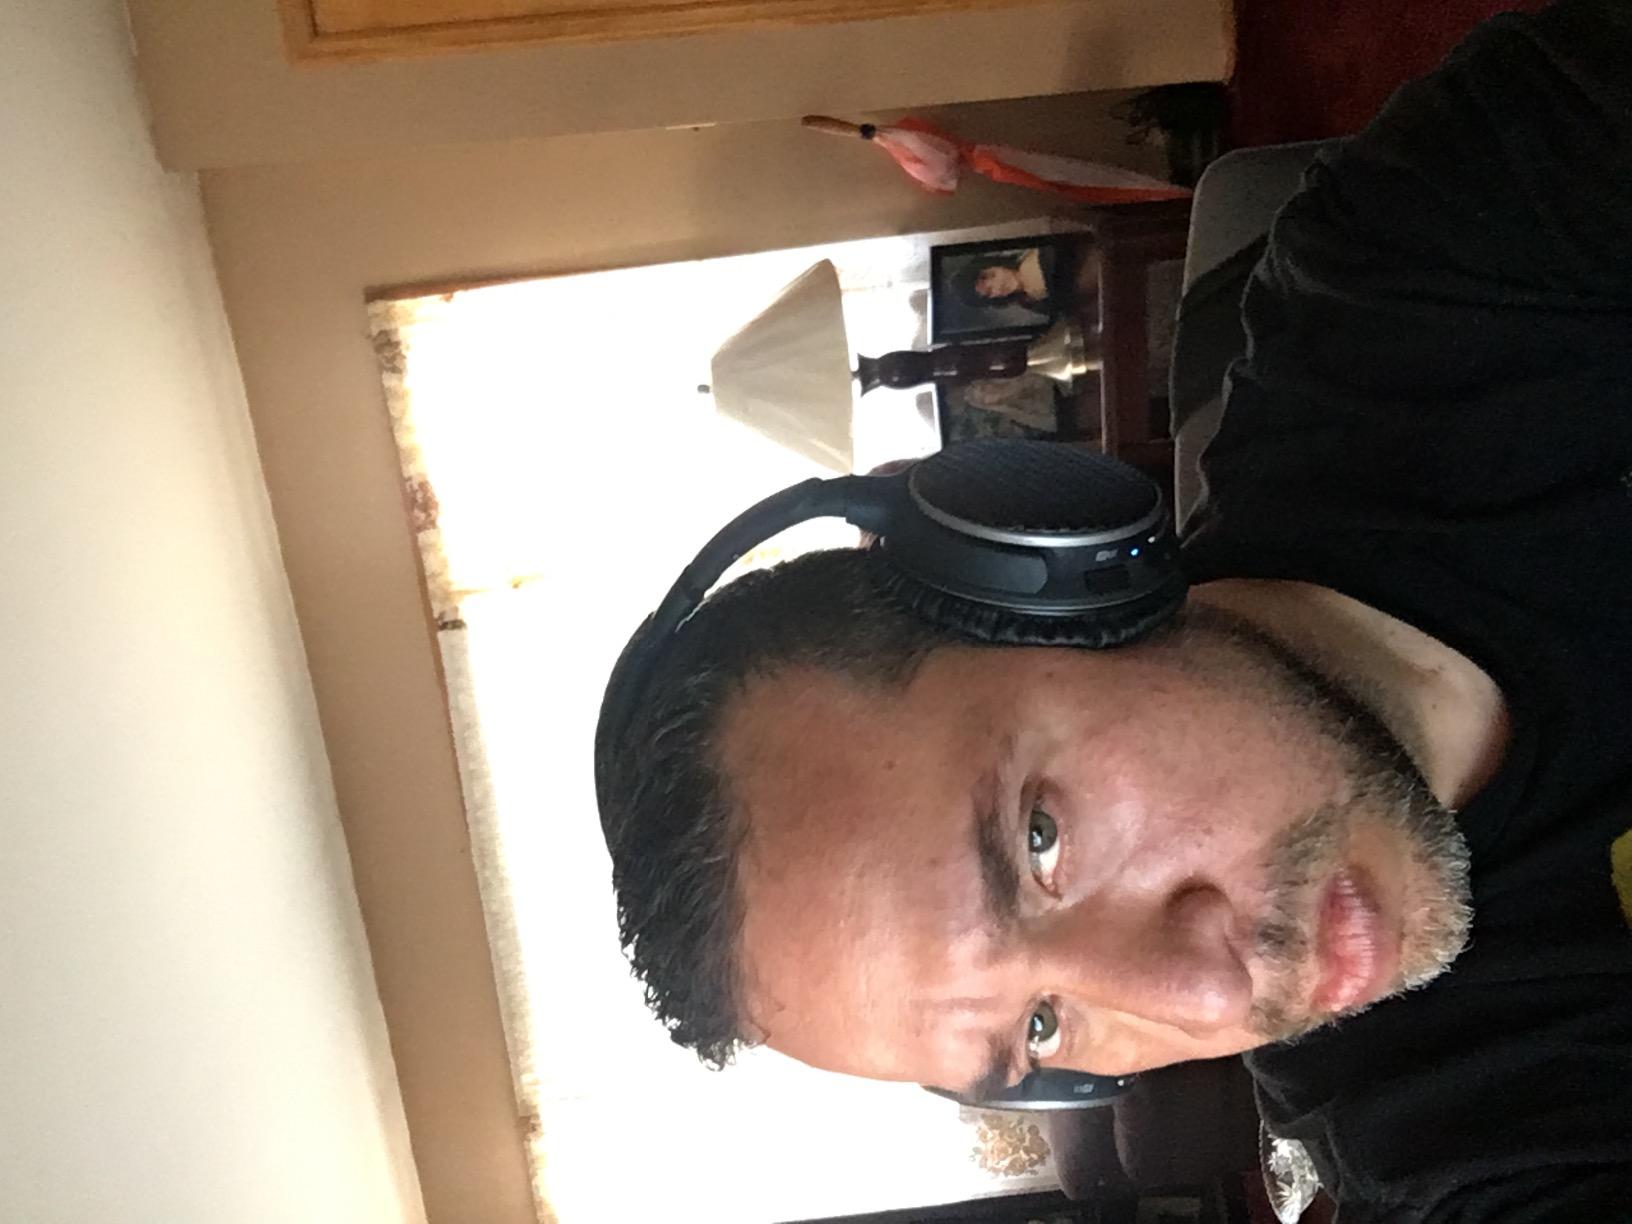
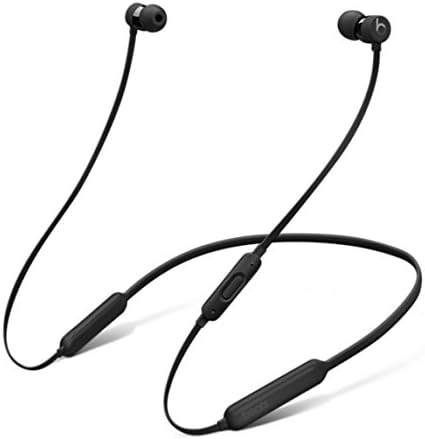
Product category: headphones
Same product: no